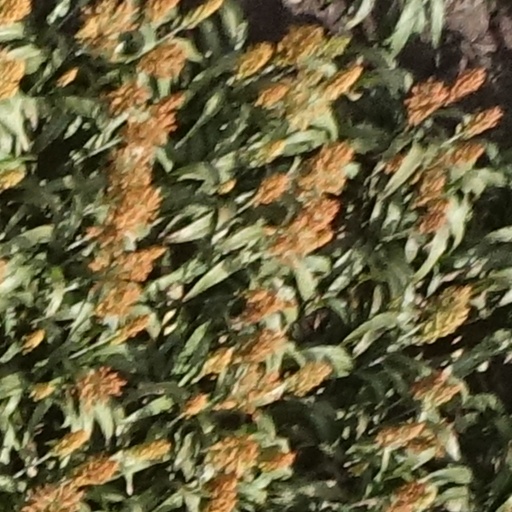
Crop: sorghum